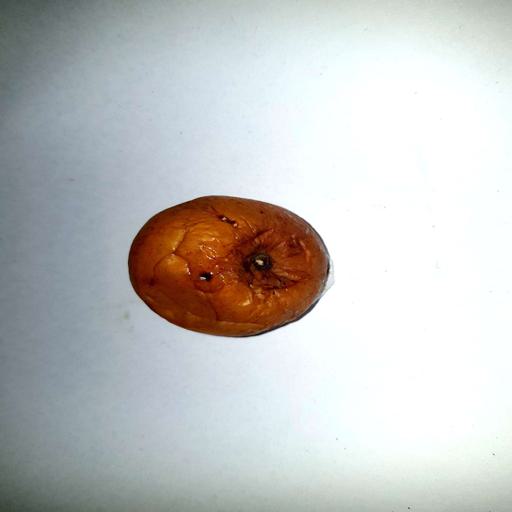
Label: bruised